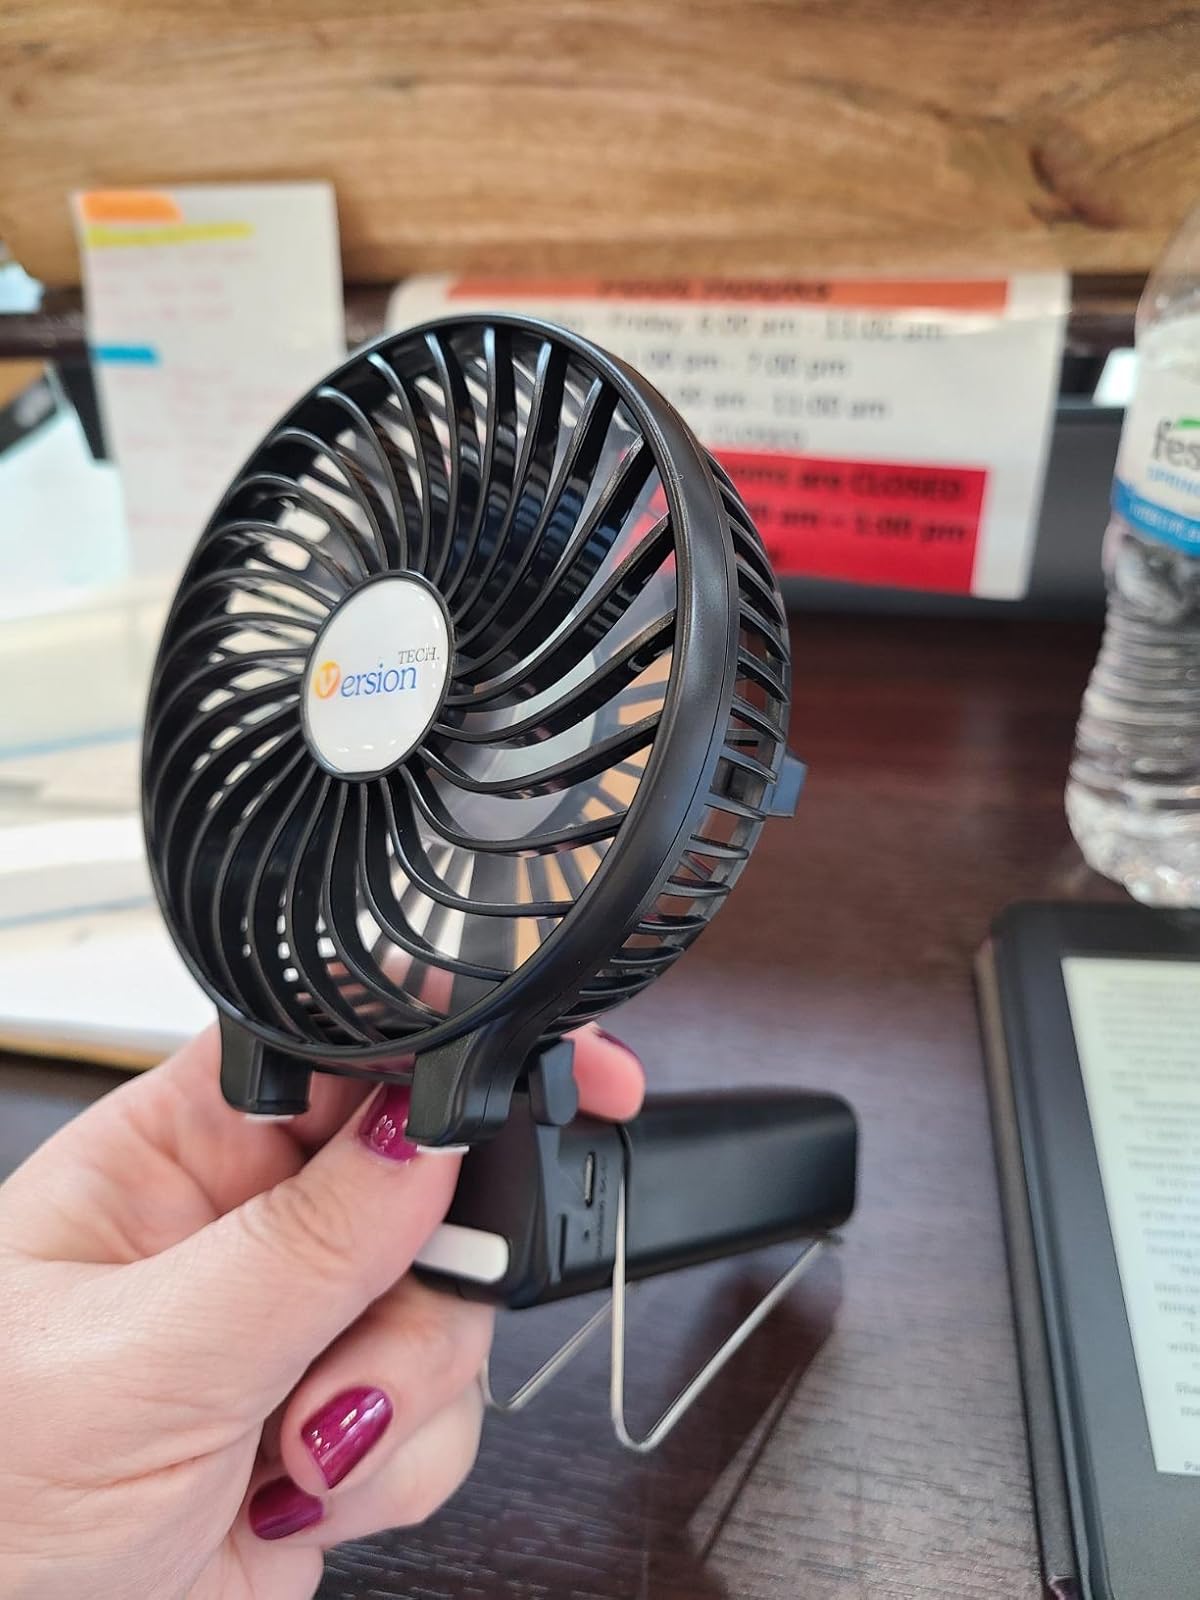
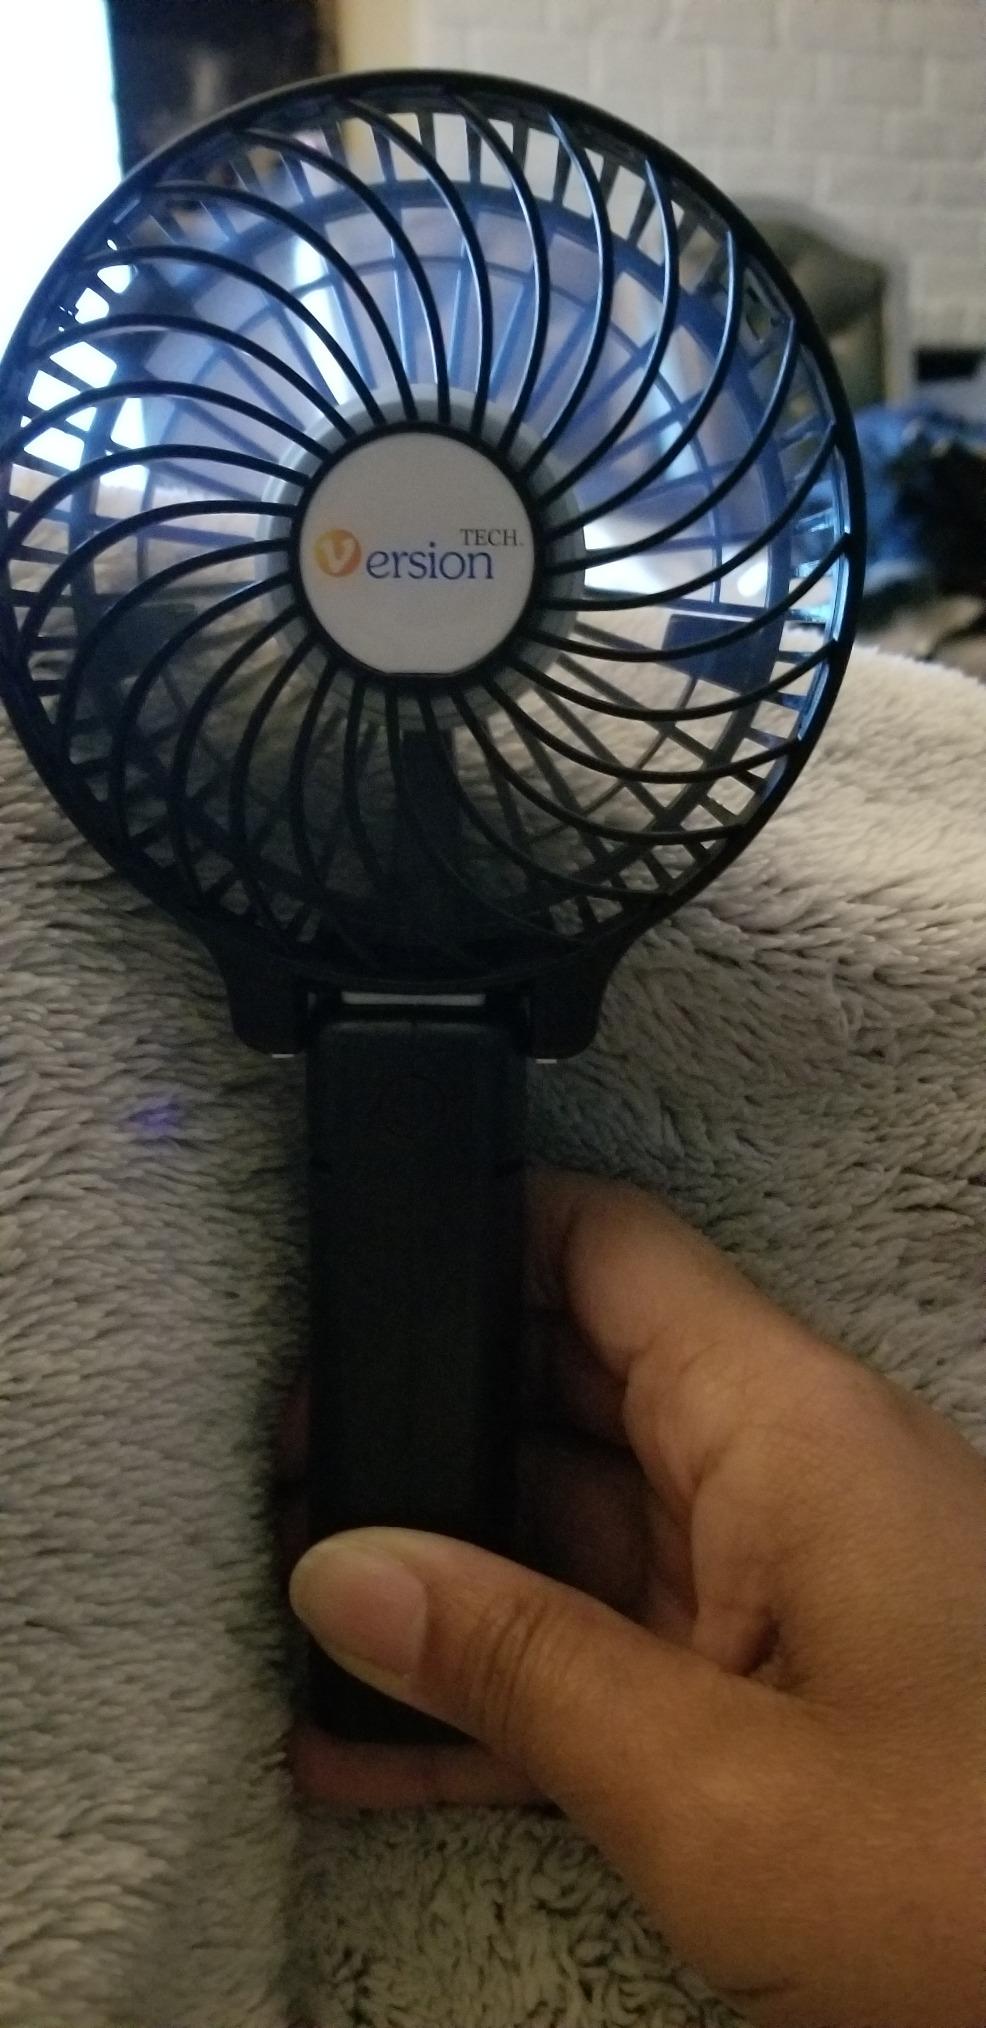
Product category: fan
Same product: yes